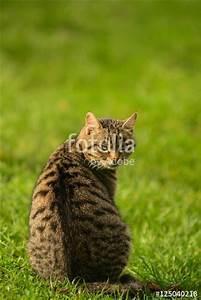
cat